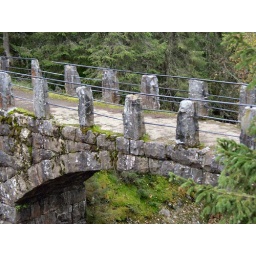
Famous beautiful old stone bridge with iron fence, along Mesna river in Lillehammer, Norway. Autumn picture.